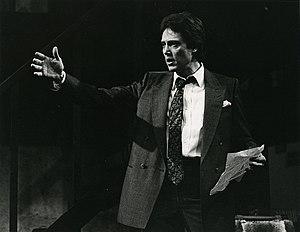
Ronald Walken, dit Christopher Walken [ˈkɻʷɪstəfɚ ˈwɑkən] est un acteur et danseur américain, né le 31 mars 1943 à New York.
Voyage au bout de l'enfer est un film britannico-américain réalisé par Michael Cimino, sorti en 1978.